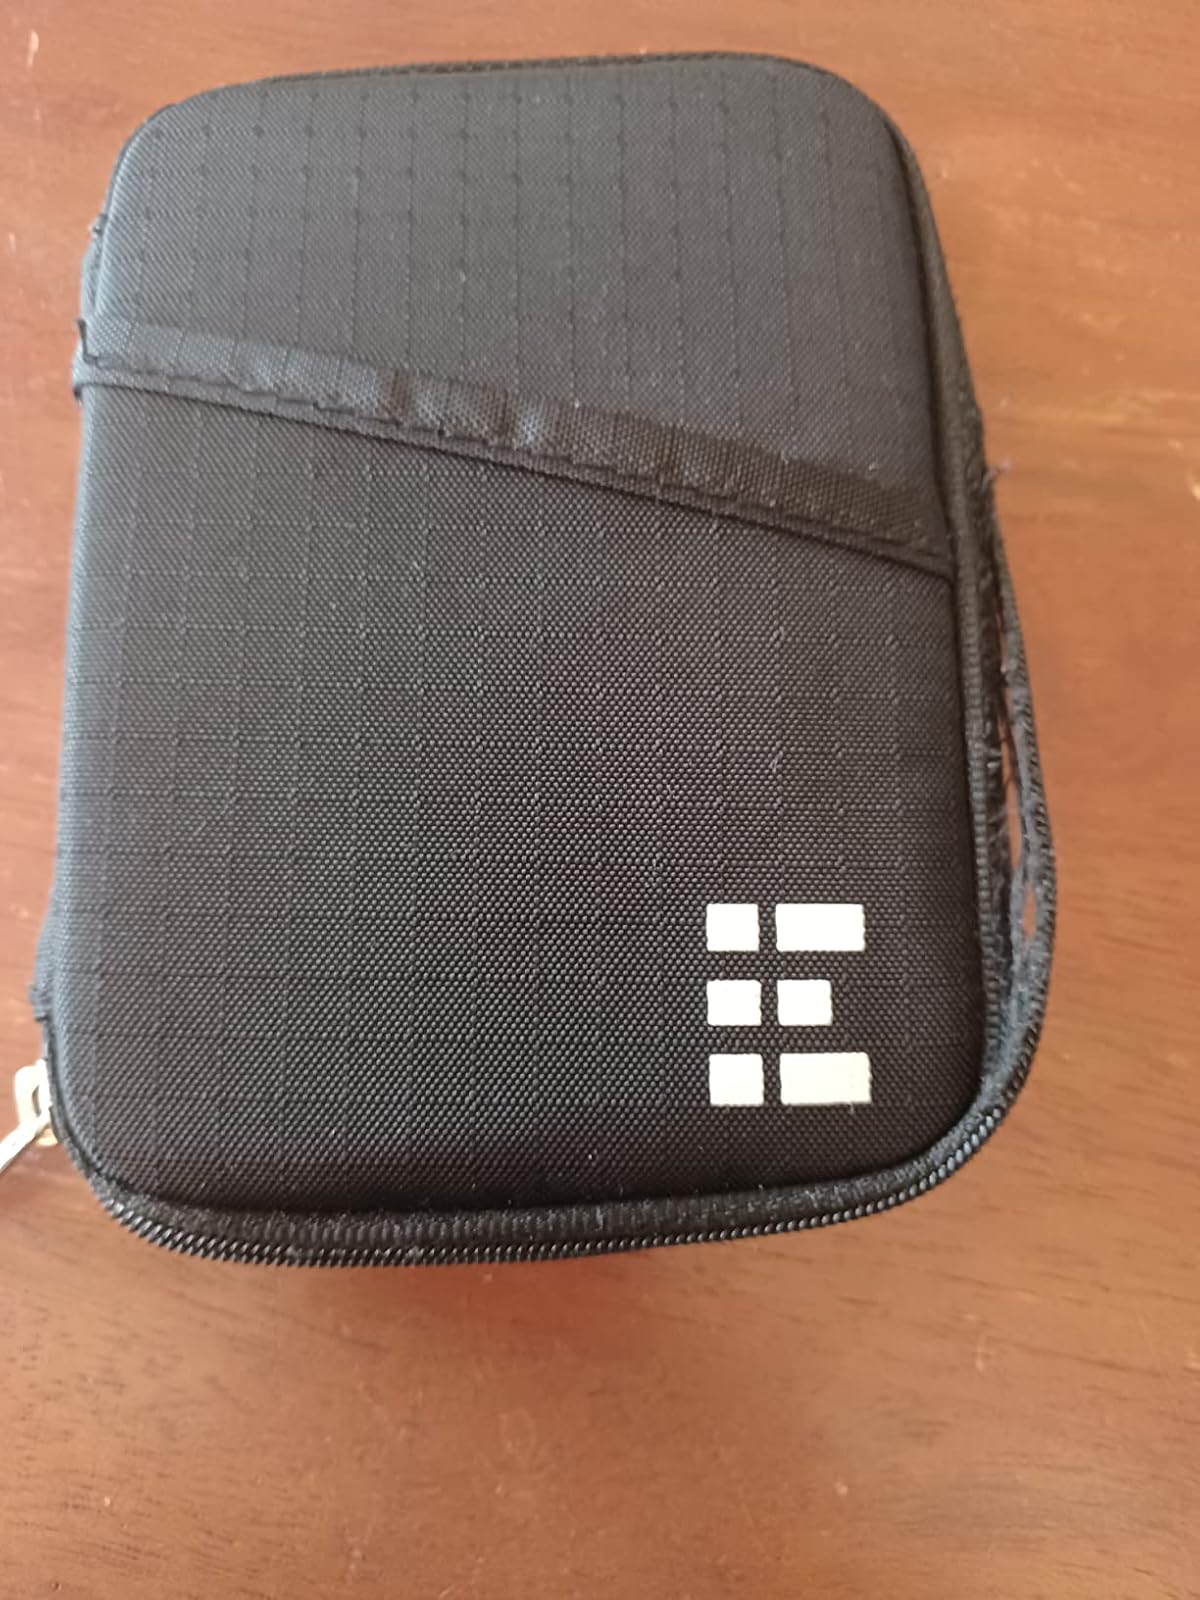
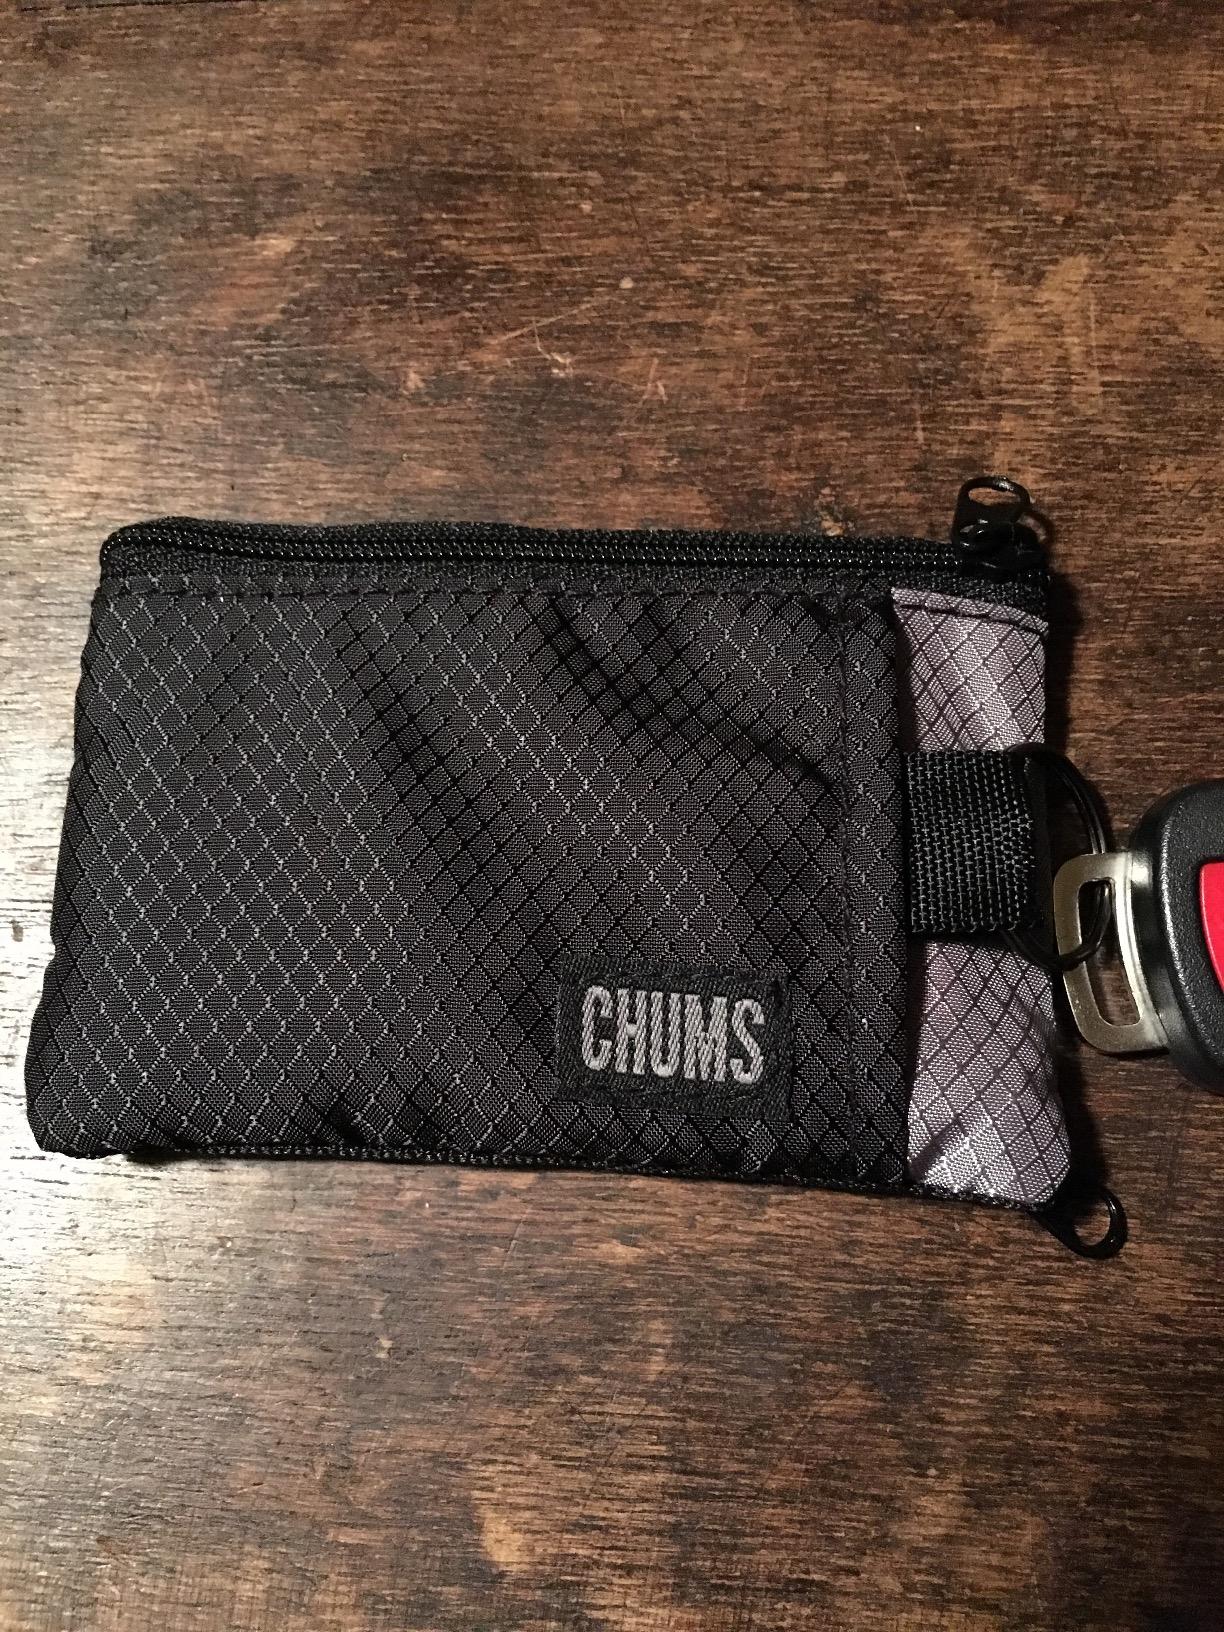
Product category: accessories_wallet
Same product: no